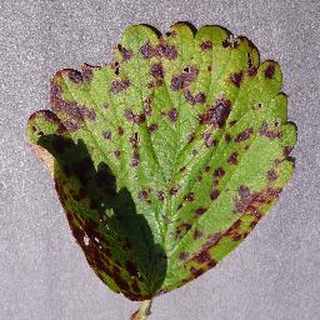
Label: strawberry_leaf_scorch